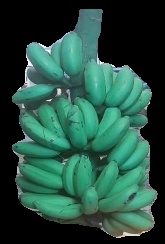
Variety: elakki-bale
Grade: grade2